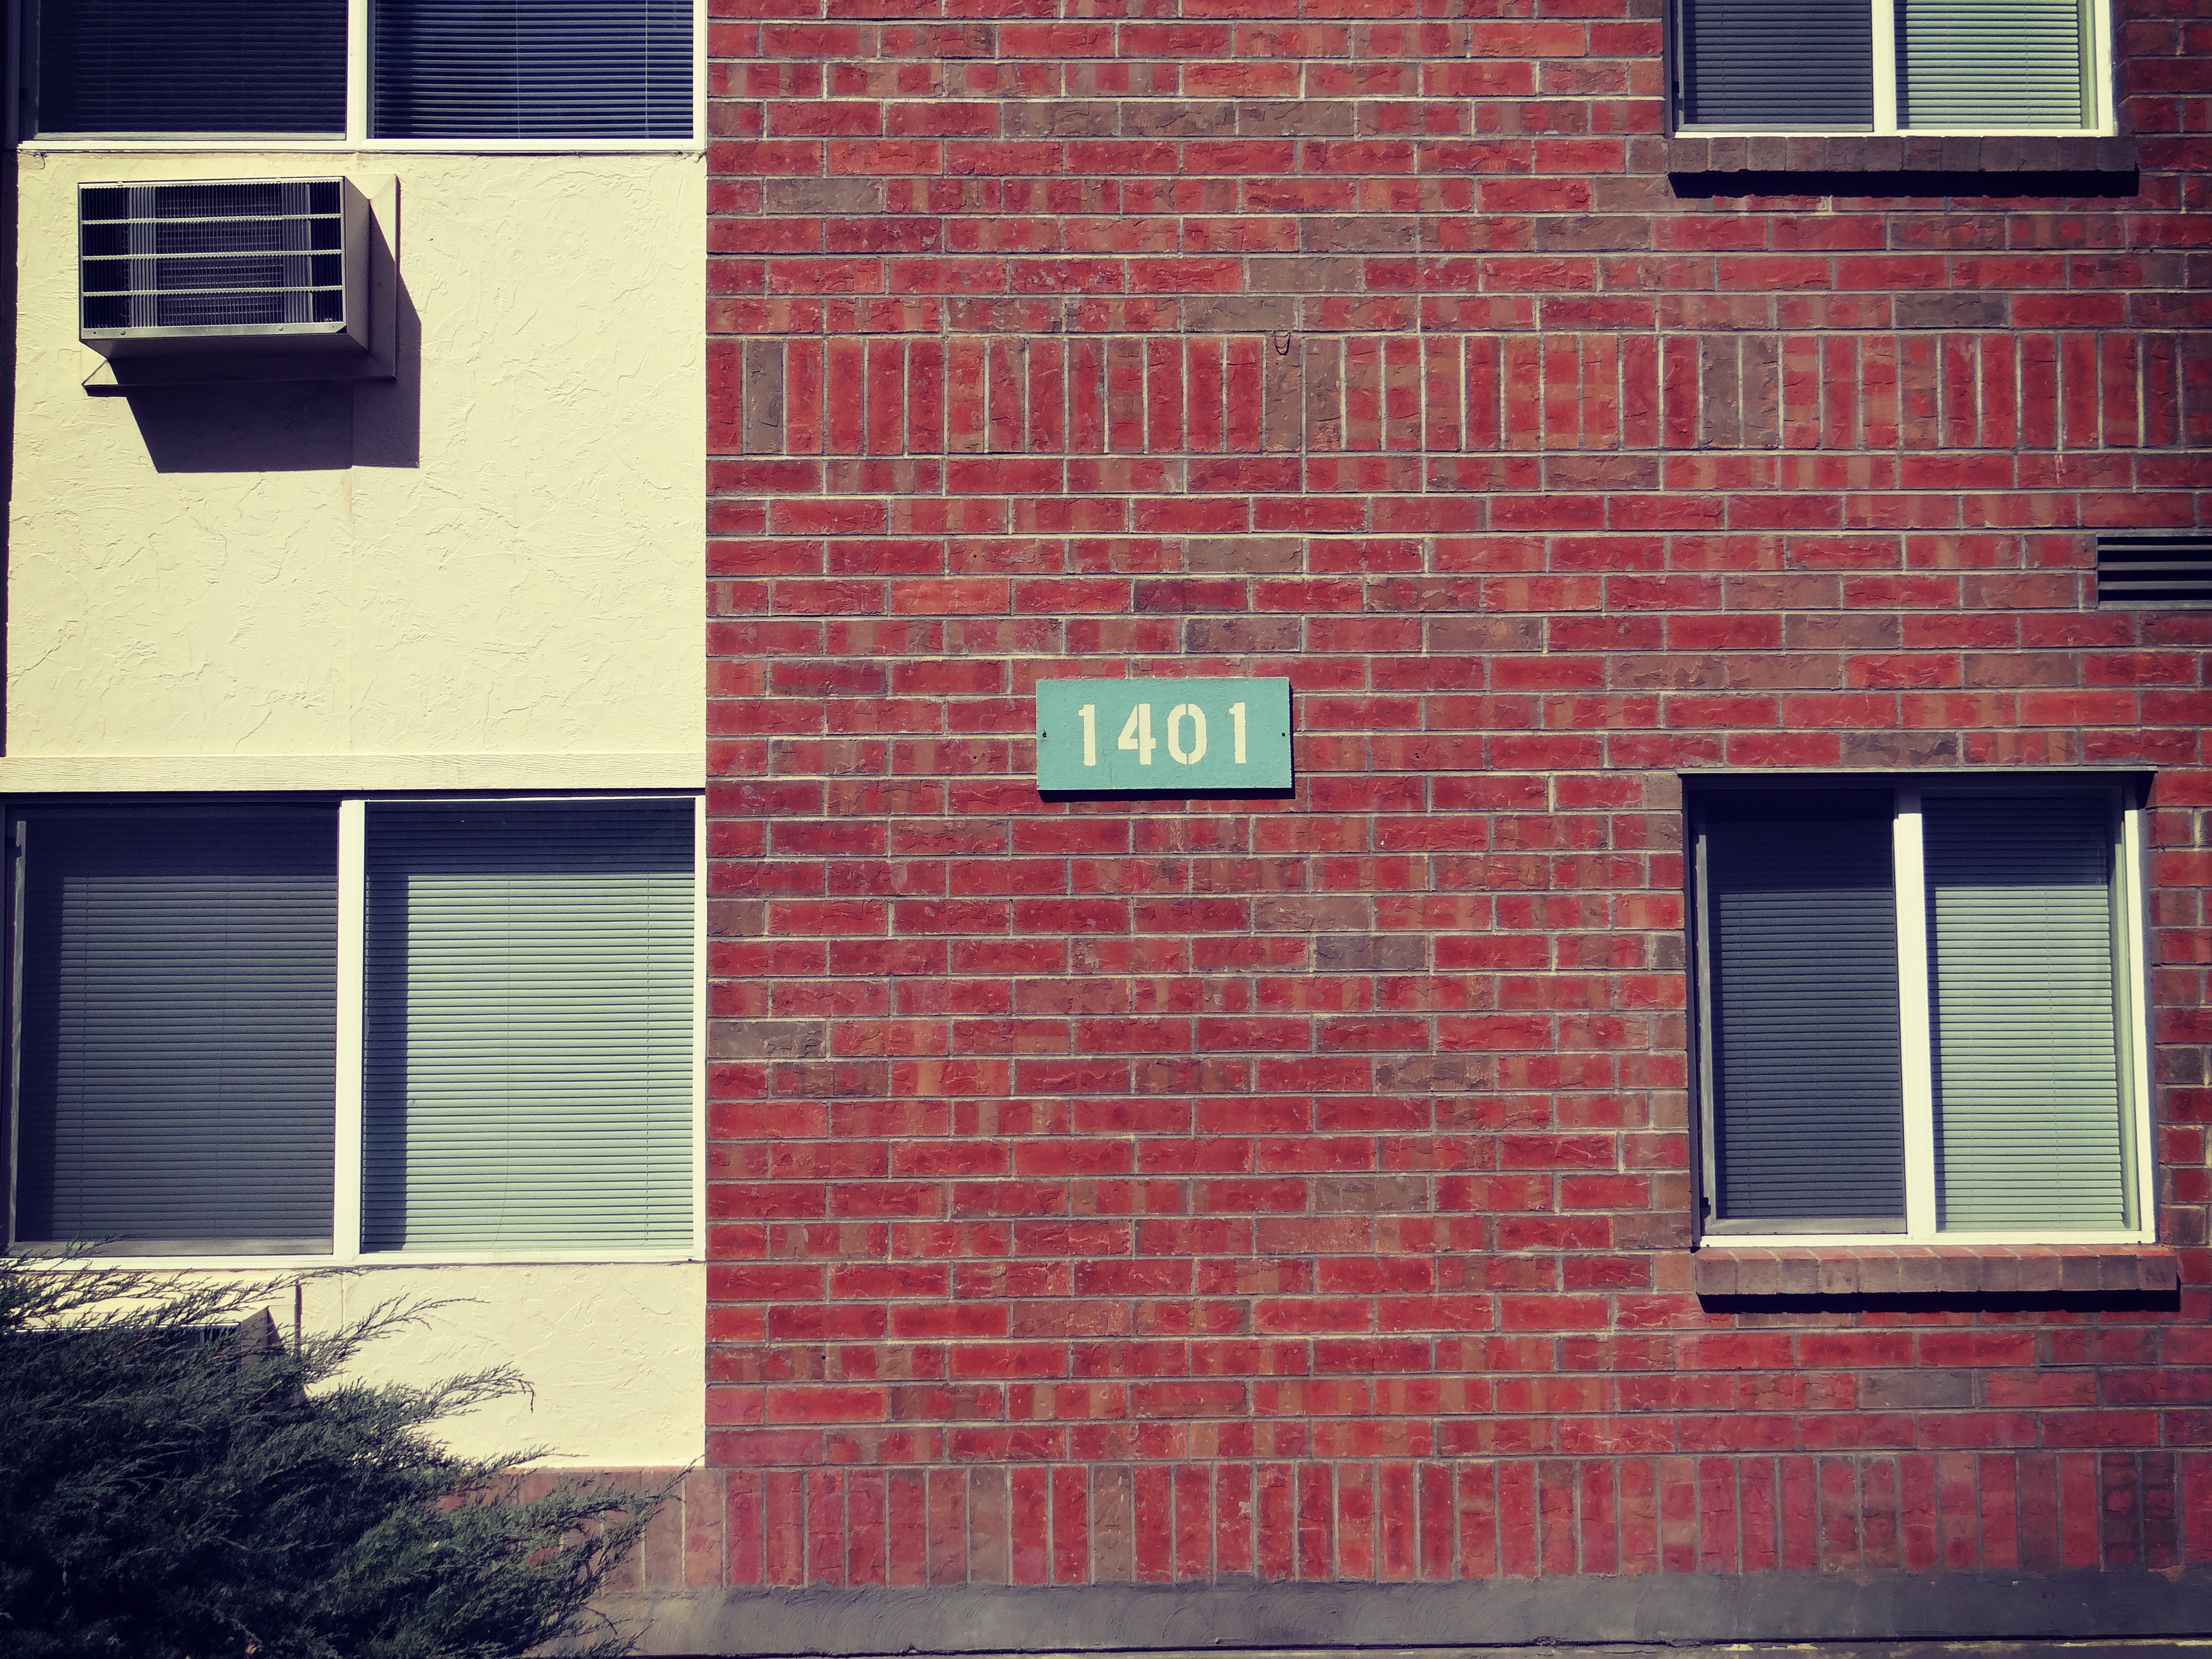
wood, road, street, house, window, home, wall, red, color, facade, brick, door, interior design, art, brickwork, urban area, window covering